Raumati Marine Gardens

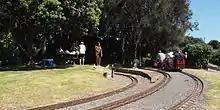

Raumati Marine Gardens is a public park in Raumati Beach on New Zealand's Kāpiti Coast. It is near the Tasman Sea just behind the beach, hence its name, and on the northern side of the park, the Wharemauku Stream reaches the ocean.